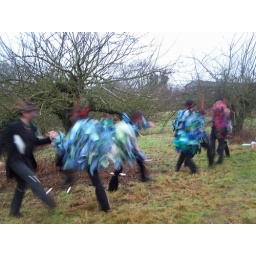
dancing around the apple tree